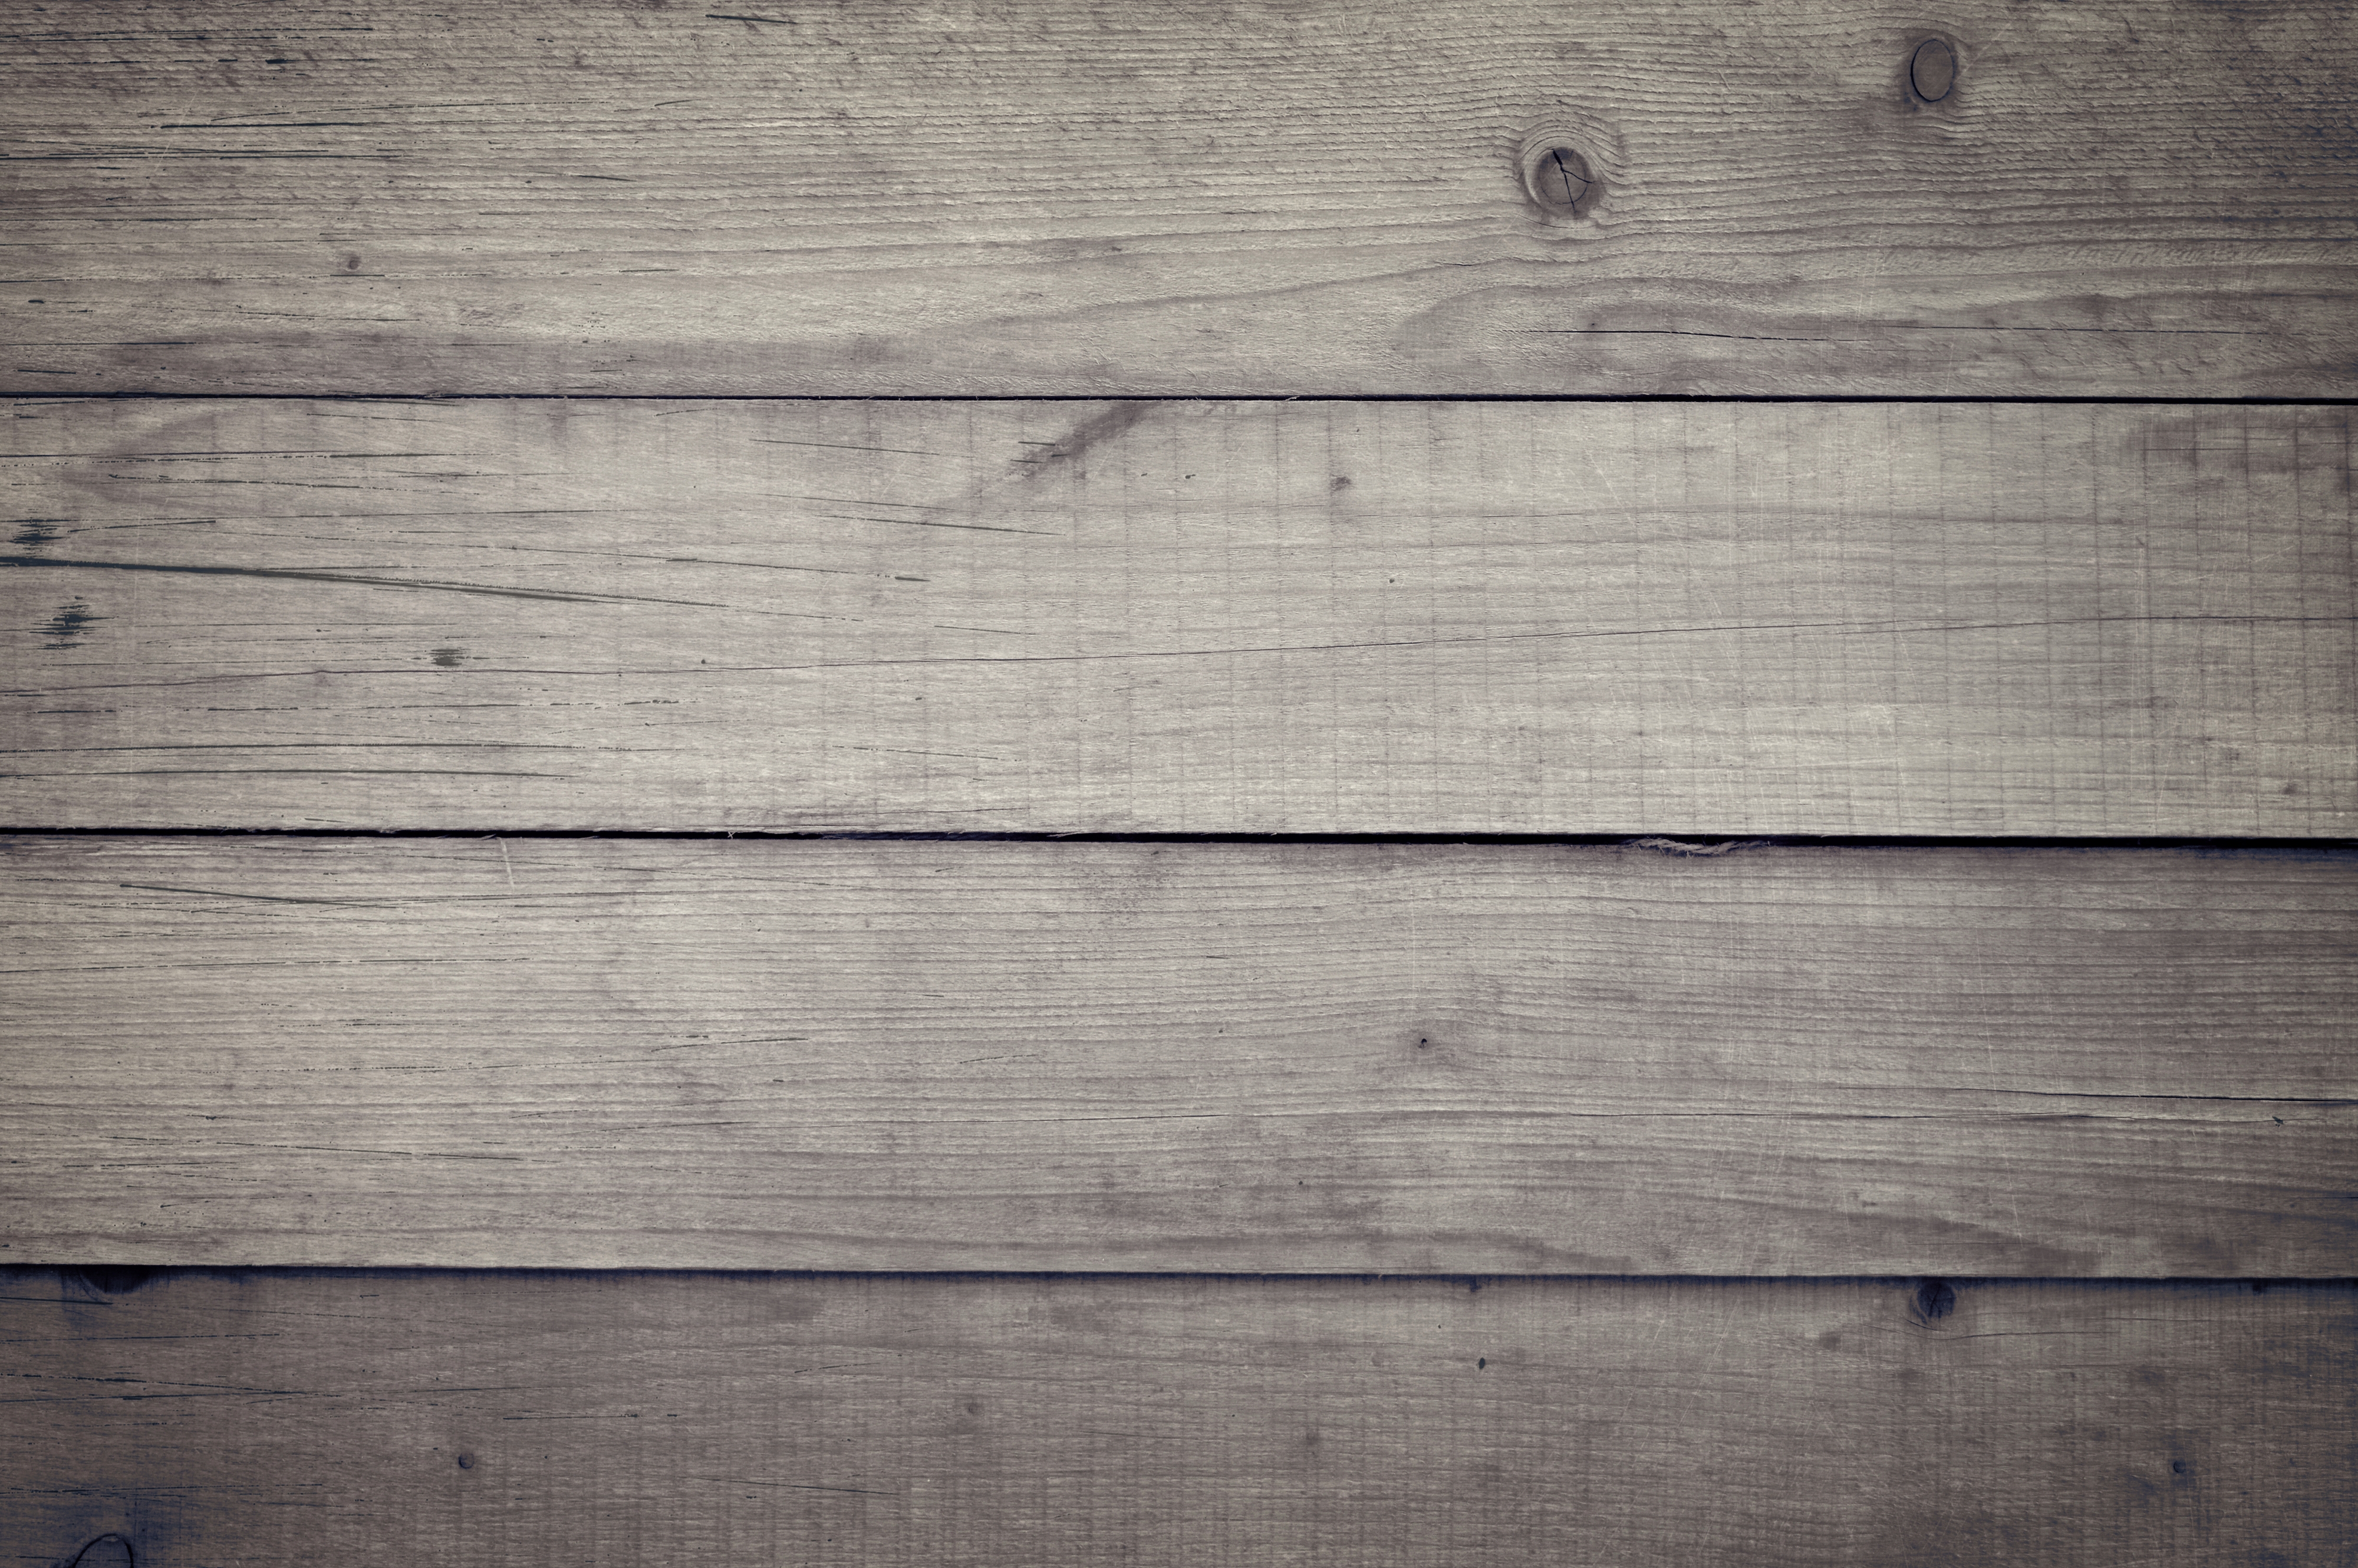
black and white, wood, white, vintage, retro, texture, plank, floor, wall, dark, line, rough, monochrome, lumber, material, surface, hardwood, planks, vignette, wooden, parquet, panel, flooring, plywood, wood flooring, wood planks, man made object, laminate flooring, wood stain